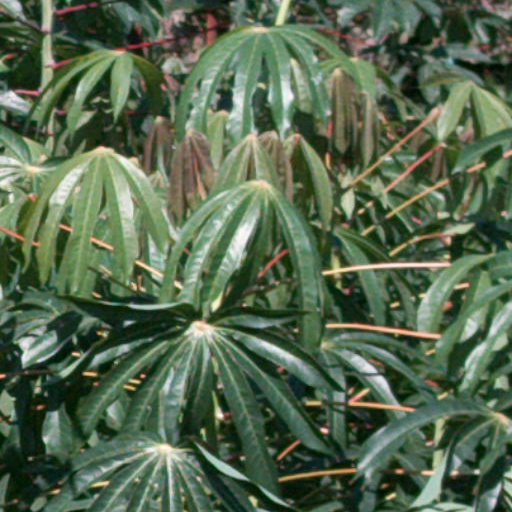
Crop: cassava